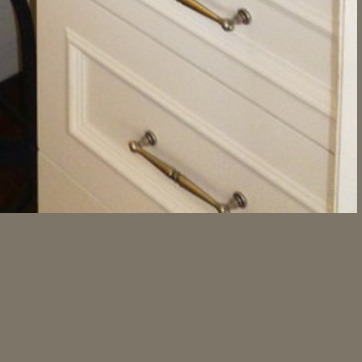
Material: metal